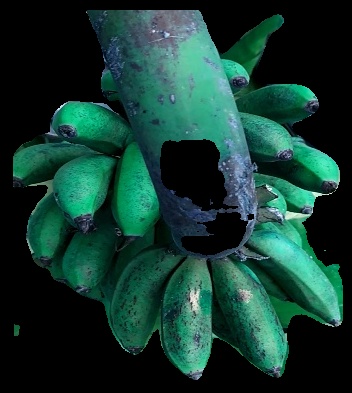
Variety: rasbale
Grade: grade3